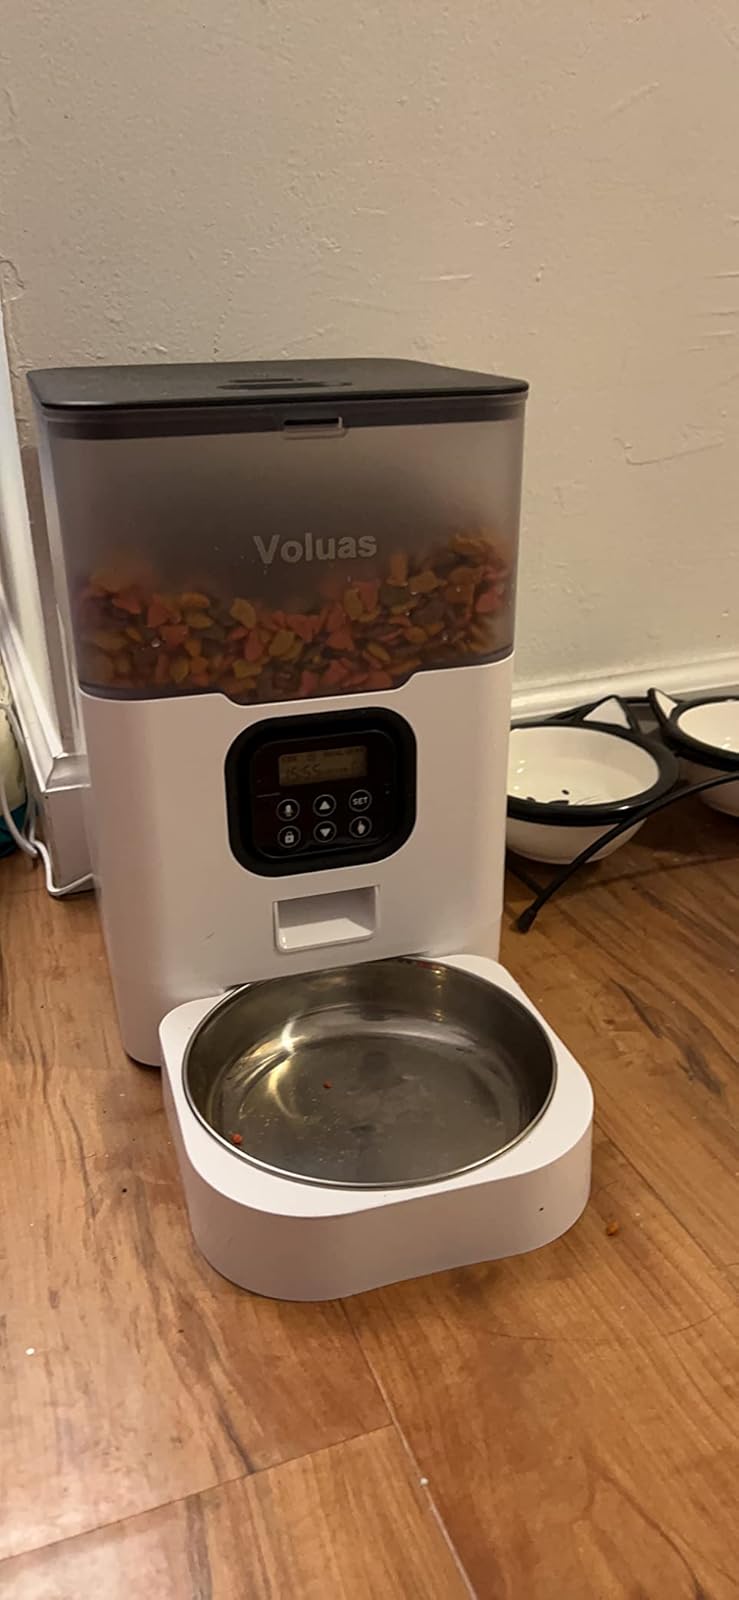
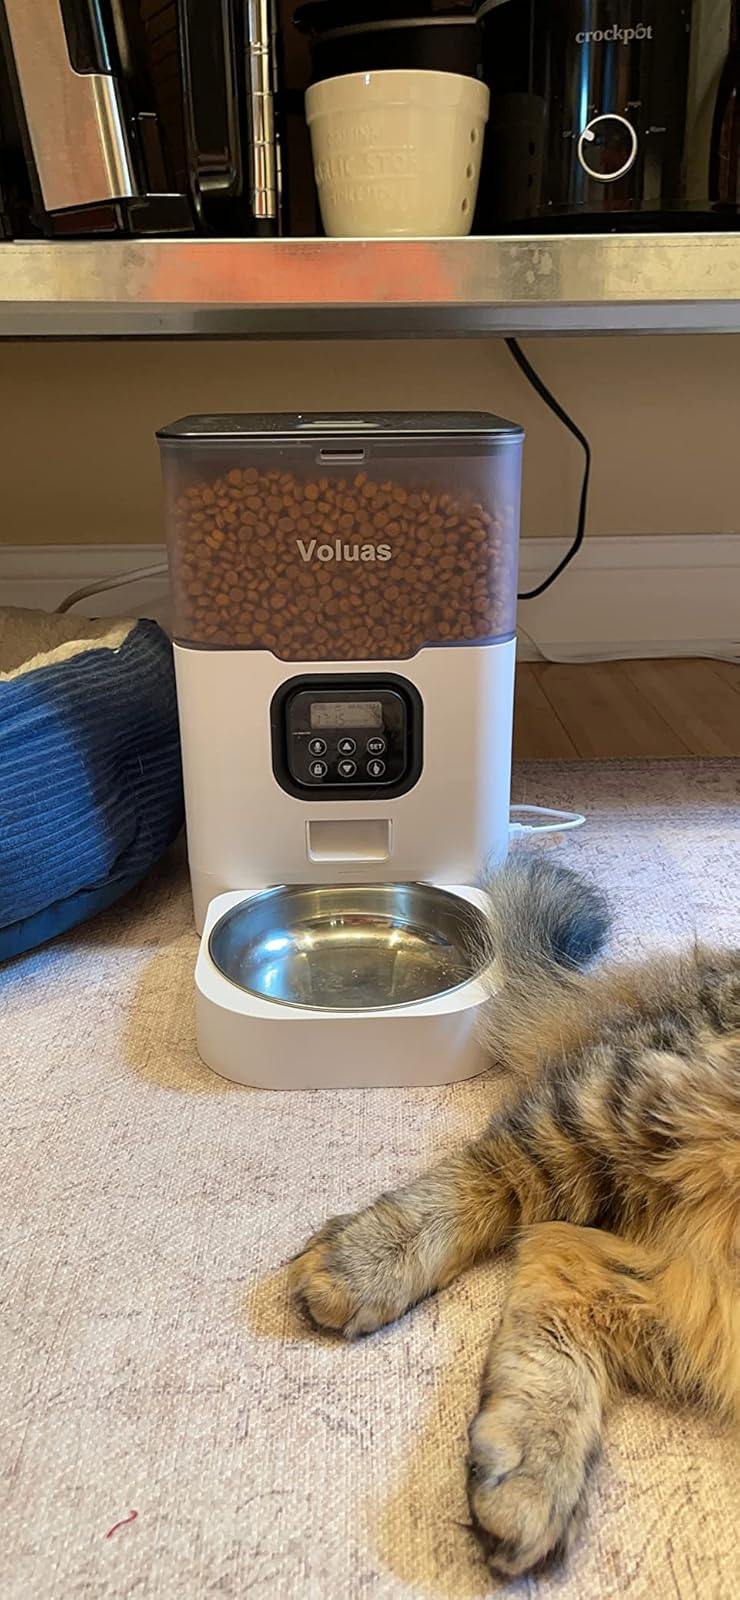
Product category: items_feeder
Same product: yes